USRA Light Mikado

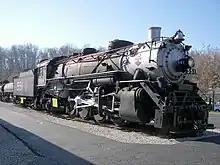
A USRA Light Mikado type locomotive donated to the National Museum of Transportation by the Chicago and Illinois Midland Railway

A total of 614 locomotives were built under the auspices of the USRA, with a further 641 copies built after the end of the USRA's control. The first, for the Baltimore and Ohio Railroad, was completed in July 1918 and given #4500. The locomotives were considered well designed and modern, and were popular and successful. Large numbers remained in service until replaced by diesel locomotives. It was also called the McAdoo Mikado after William Gibbs McAdoo, head of the USRA.